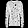
Label: Pullover